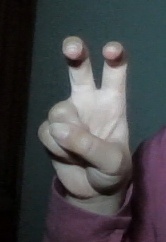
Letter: toot